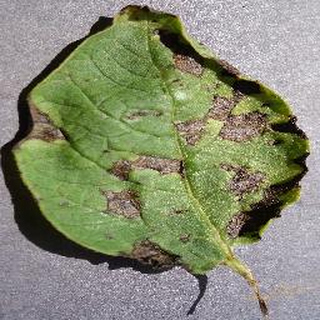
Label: potato_early_blight